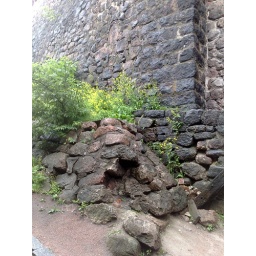
Crumbling rock wall in the Vyborg castle.